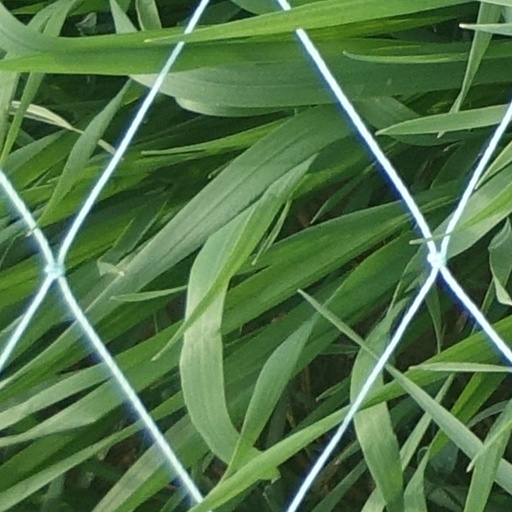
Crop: wheat